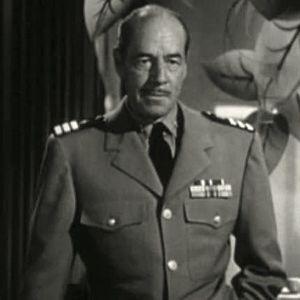
Jack Holt est un acteur américain, né Charles John Holt II le 31 mai 1888 à New York, décédé d'une crise cardiaque le 18 janvier 1951 à Los Angeles.